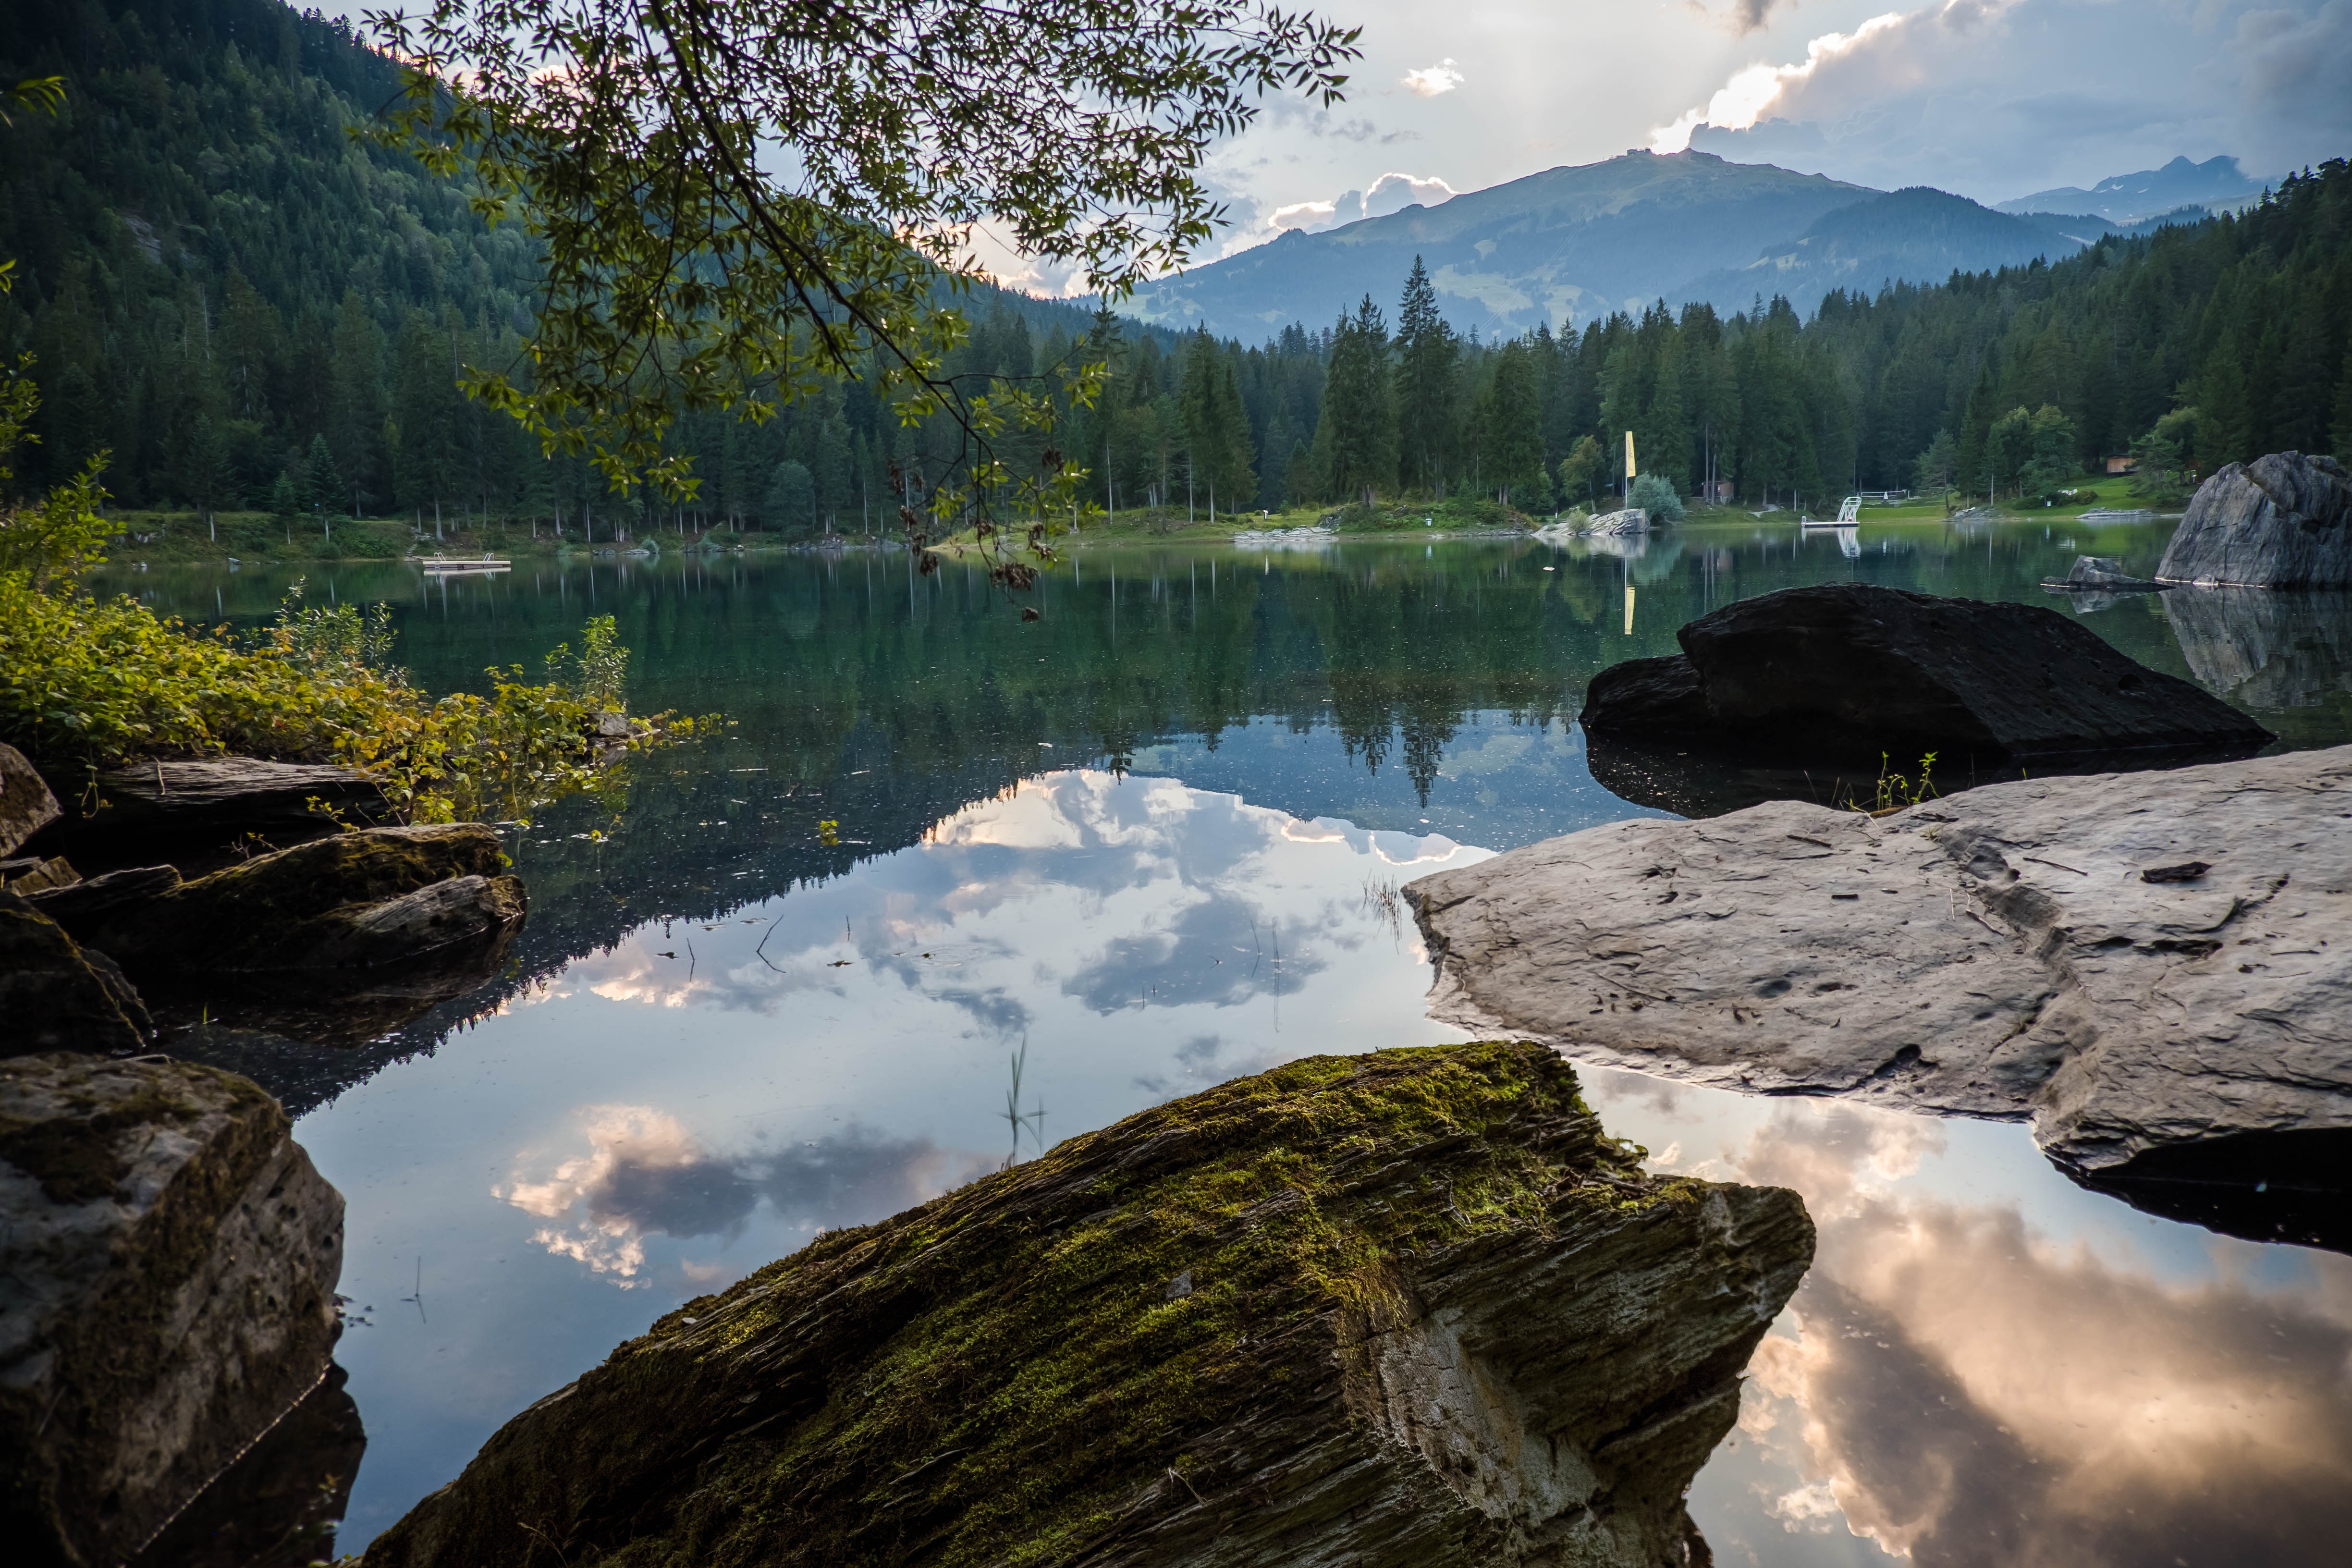
landscape, tree, water, nature, forest, rock, wilderness, mountain, sky, leaf, lake, river, valley, mountain range, panorama, summer, stream, evening, reflection, autumn, island, alpine, fjord, reservoir, body of water, clouds, bank, mountains, switzerland, bergsee, loch, water feature, mirroring, graub nden, flims, caumasee, mountainous landforms